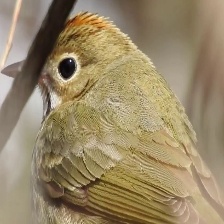
Species: OVENBIRD
Scientific name: SEIURUS AUROCAPILLA